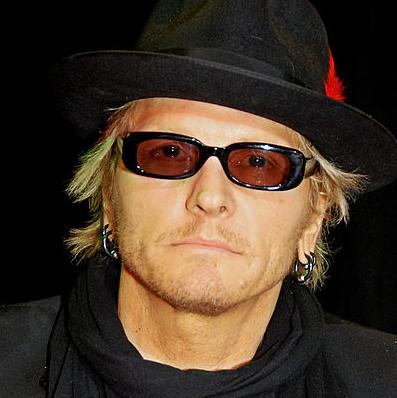
Age: 51